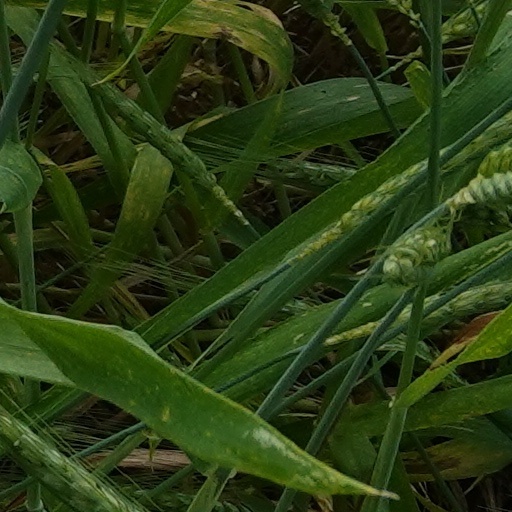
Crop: wheat